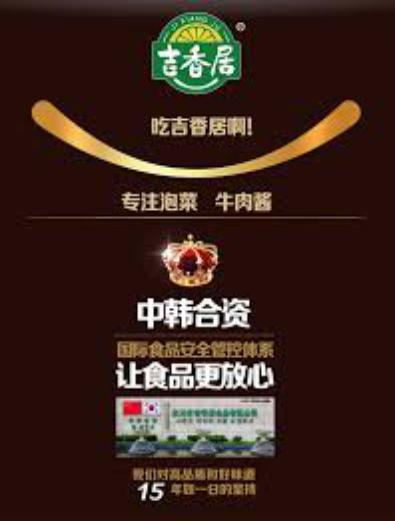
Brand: jixiangju
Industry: Food